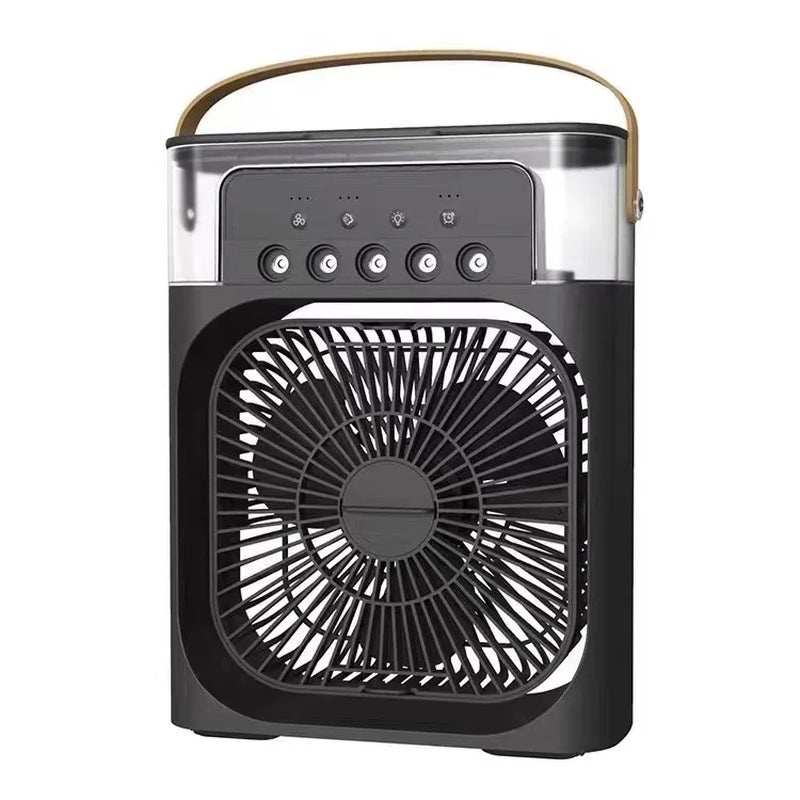
Portable Fan Air Conditioners USB Electric Fan Air Cooler LED Night Light Water Mist Fun 3 in 1 Air Humidifier for Home
Cool. Refresh. Glow. Beat the Heat Anytime, Anywhere Your Personal Chill Zone Starts Here Stay cool and comfortable wherever life takes you with the BreezeGlow™ 3-in-1 Portable Air Cooler —the ultimate compact companion for beating the heat in style. Combining a powerful fan, refreshing water mist humidifier, and soothing LED night light, this mini device is perfect for bedrooms, offices, dorms, or travel. Just add water, plug in via USB, and feel the instant cool breeze that also hydrates the air around you, leaving your skin refreshed and your space comfortable. The sleek, space-saving design fits effortlessly into any room or setup, while the soft LED light creates a cozy atmosphere, making it ideal for relaxing nights or focused workdays. Whether you're escaping the summer heat or just adding a touch of calm to your space, BreezeGlow™ delivers comfort, style, and performance—all in one smart little device. 3-in-1 Functionality as a Fan, Air Cooler, and Humidifier USB Powered for On-the-Go Cooling at Home, Office, or Outdoors Water Mist Function Adds Moisture to Dry Air for Skin-Friendly Comfort Built-In LED Night Light with Soft Ambient Glow Compact and Lightweight Design Fits on Any Desk or Nightstand Whisper-Quiet Operation for Distraction-Free Use
Category: Home & Garden > Household Appliances > Climate Control Appliances > Evaporative Coolers > Portable Evaporative Coolers